Motorcycle fairing

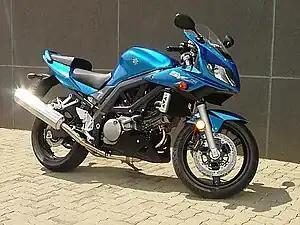
Suzuki SV650s with OEM half-fairing & rear-fairing, plus aftermarket bellypan

Half fairings usually feature a windscreen and extend below the handlebars, possibly as far down as the sides of the cylinder block, but generally do not cover the sides of the crankcase or gearbox. Aftermarket kits – 'lowers' – are available to extend some half fairings into full fairings. Due to the popularity of these kits, some motorcycle manufacturers have started to supply their own full fairing conversion kits and even offer their half faired models new with a full factory-fitted kit.